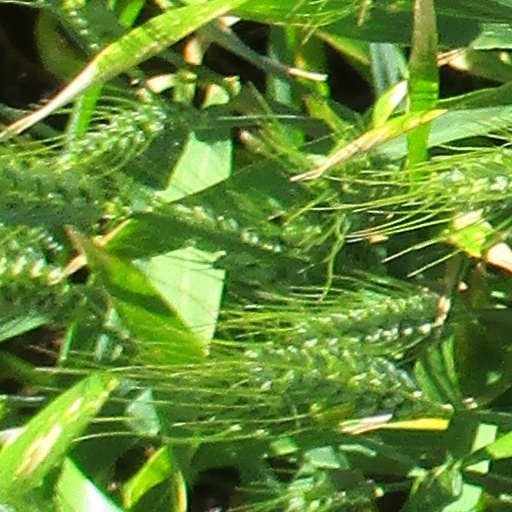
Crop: wheat